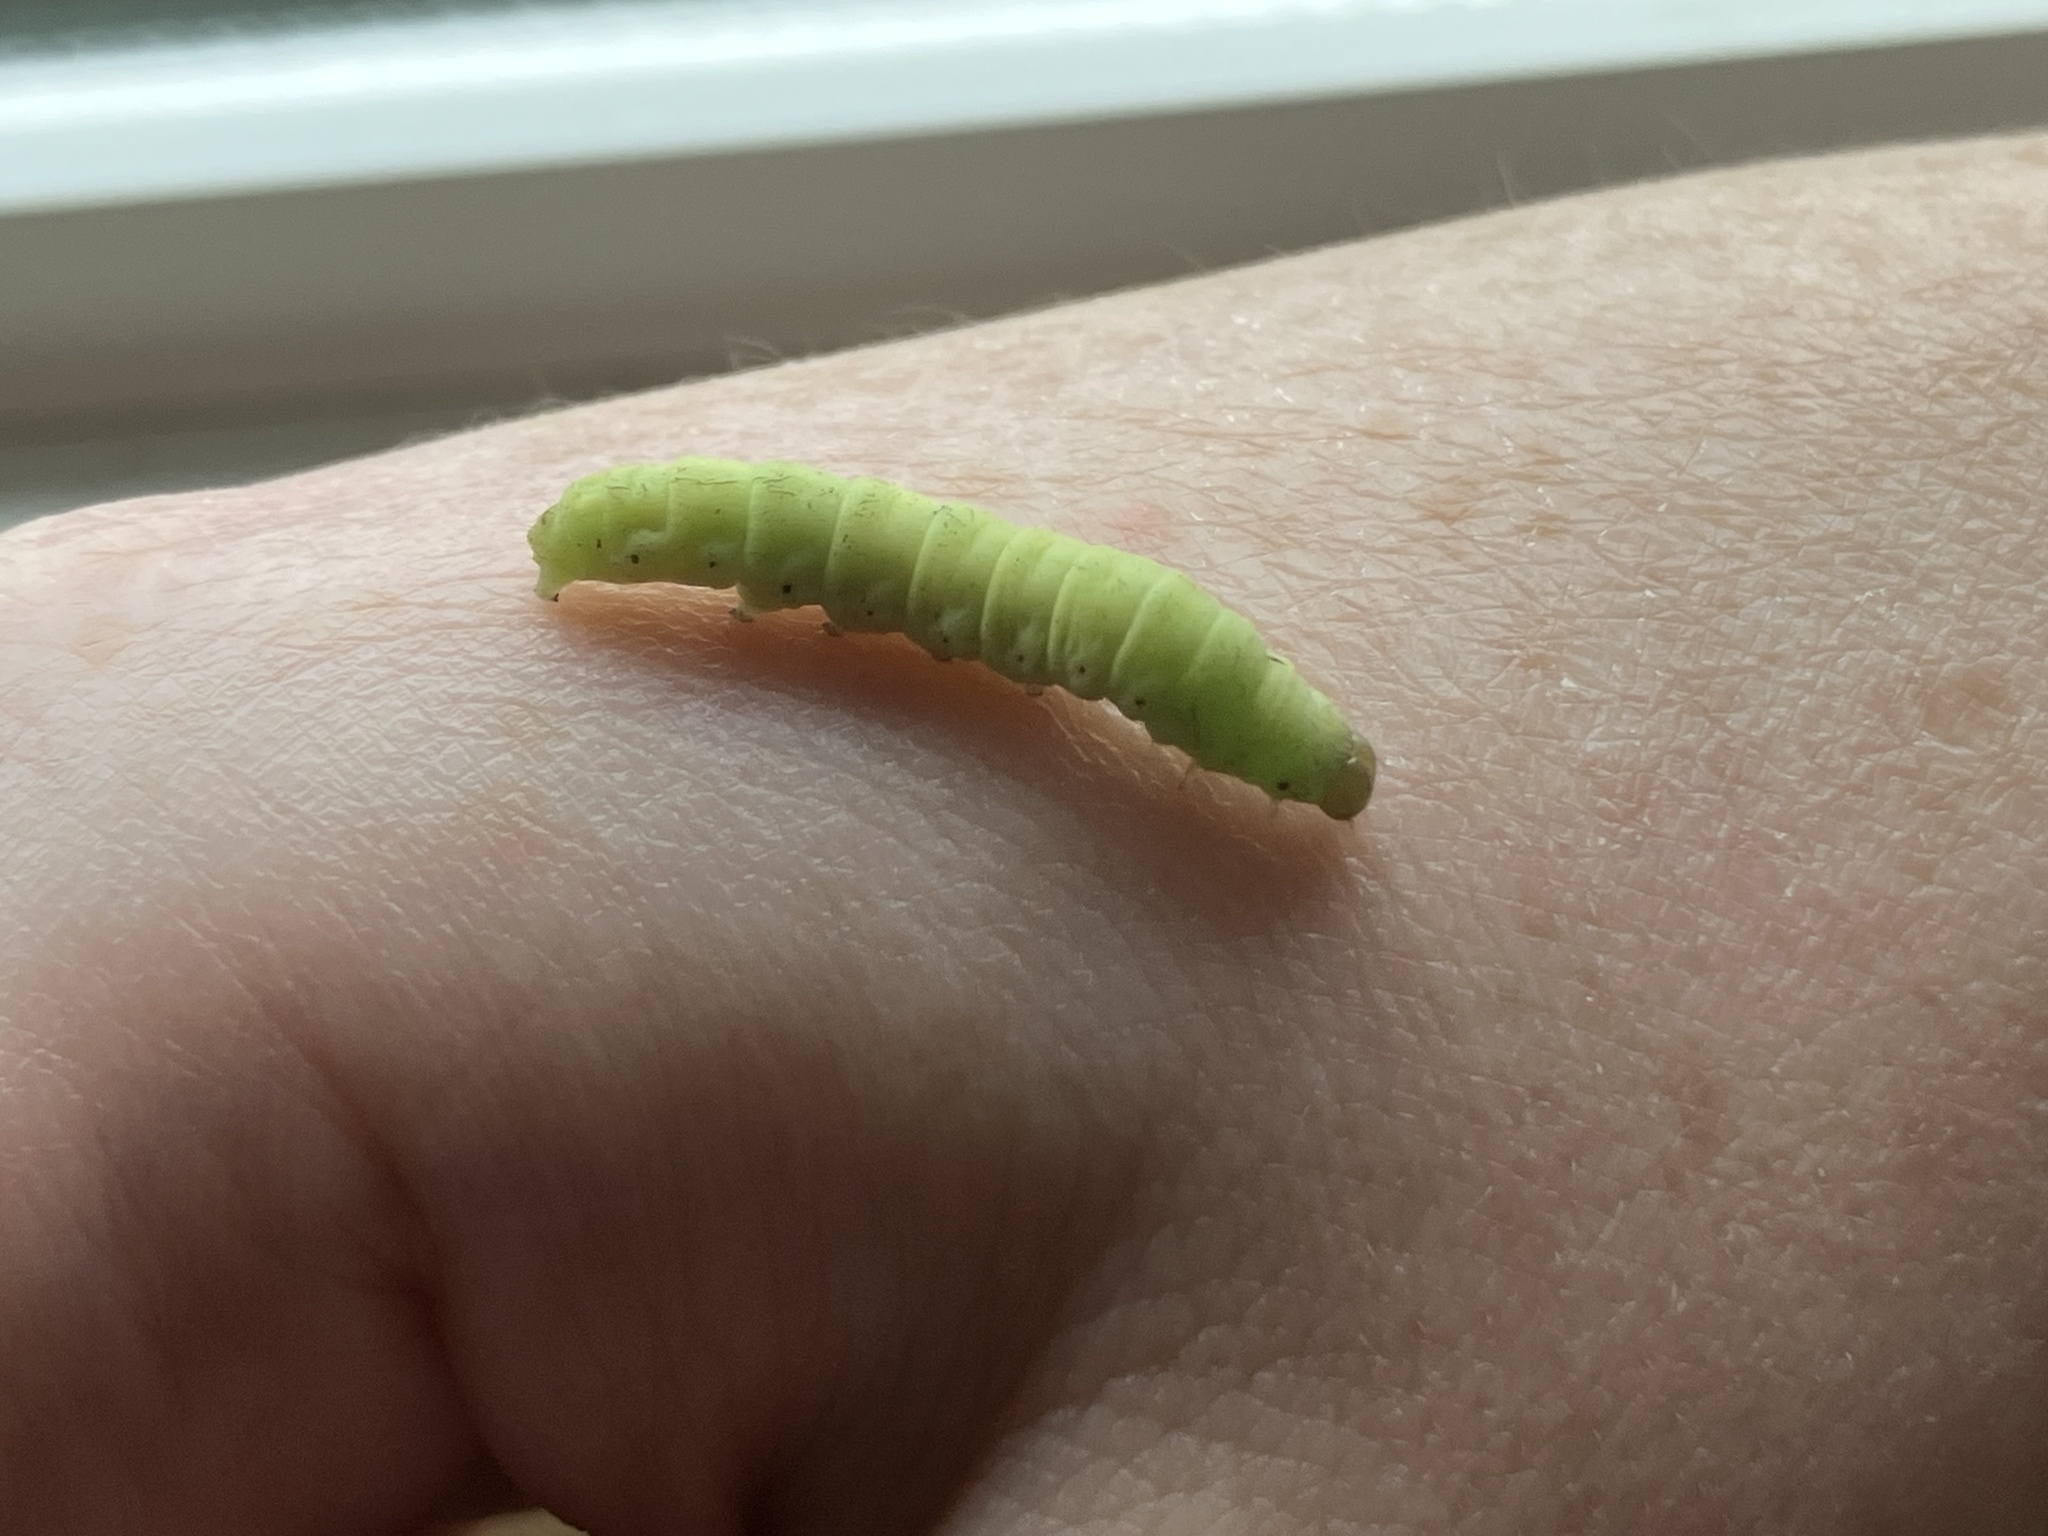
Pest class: cutworms